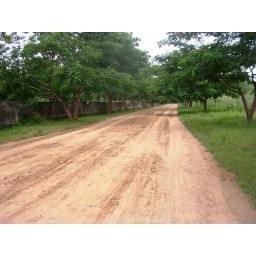
sandy road near my house